Vision (2018 film)

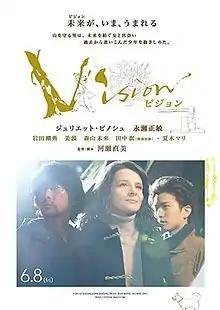
Film poster

Vision is a 2018 drama film directed by Naomi Kawase from her own script. It stars Juliette Binoche and Masatoshi Nagase, with Takanori Iwata, Minami, Mirai Moriyama in supporting roles.The film tells the story of a French woman who goes to look for vision, the plant she hears legends about, in an ancient forest of Japan. There she meets Tomo, and starts a story with him that crosses cultures and languages.